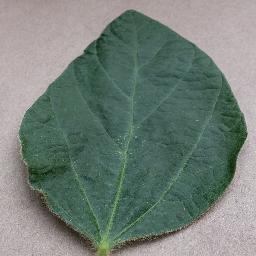
Label: Soybean___healthy